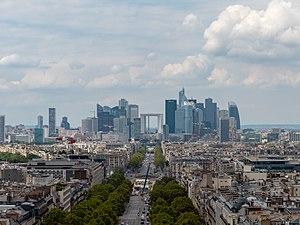
Vue depuis l'arc de Triomphe du quartier de La Défense et de l'avenue de la Grande Armée
Un quartier d'affaires est le terme désignant le pôle commercial ou financier et souvent géographique d'une ville. En Amérique du Nord, où se trouvent quelques-uns des plus anciens de ces quartiers, le terme le plus couramment employé est Central Business District ; on parle également de « downtowns ».